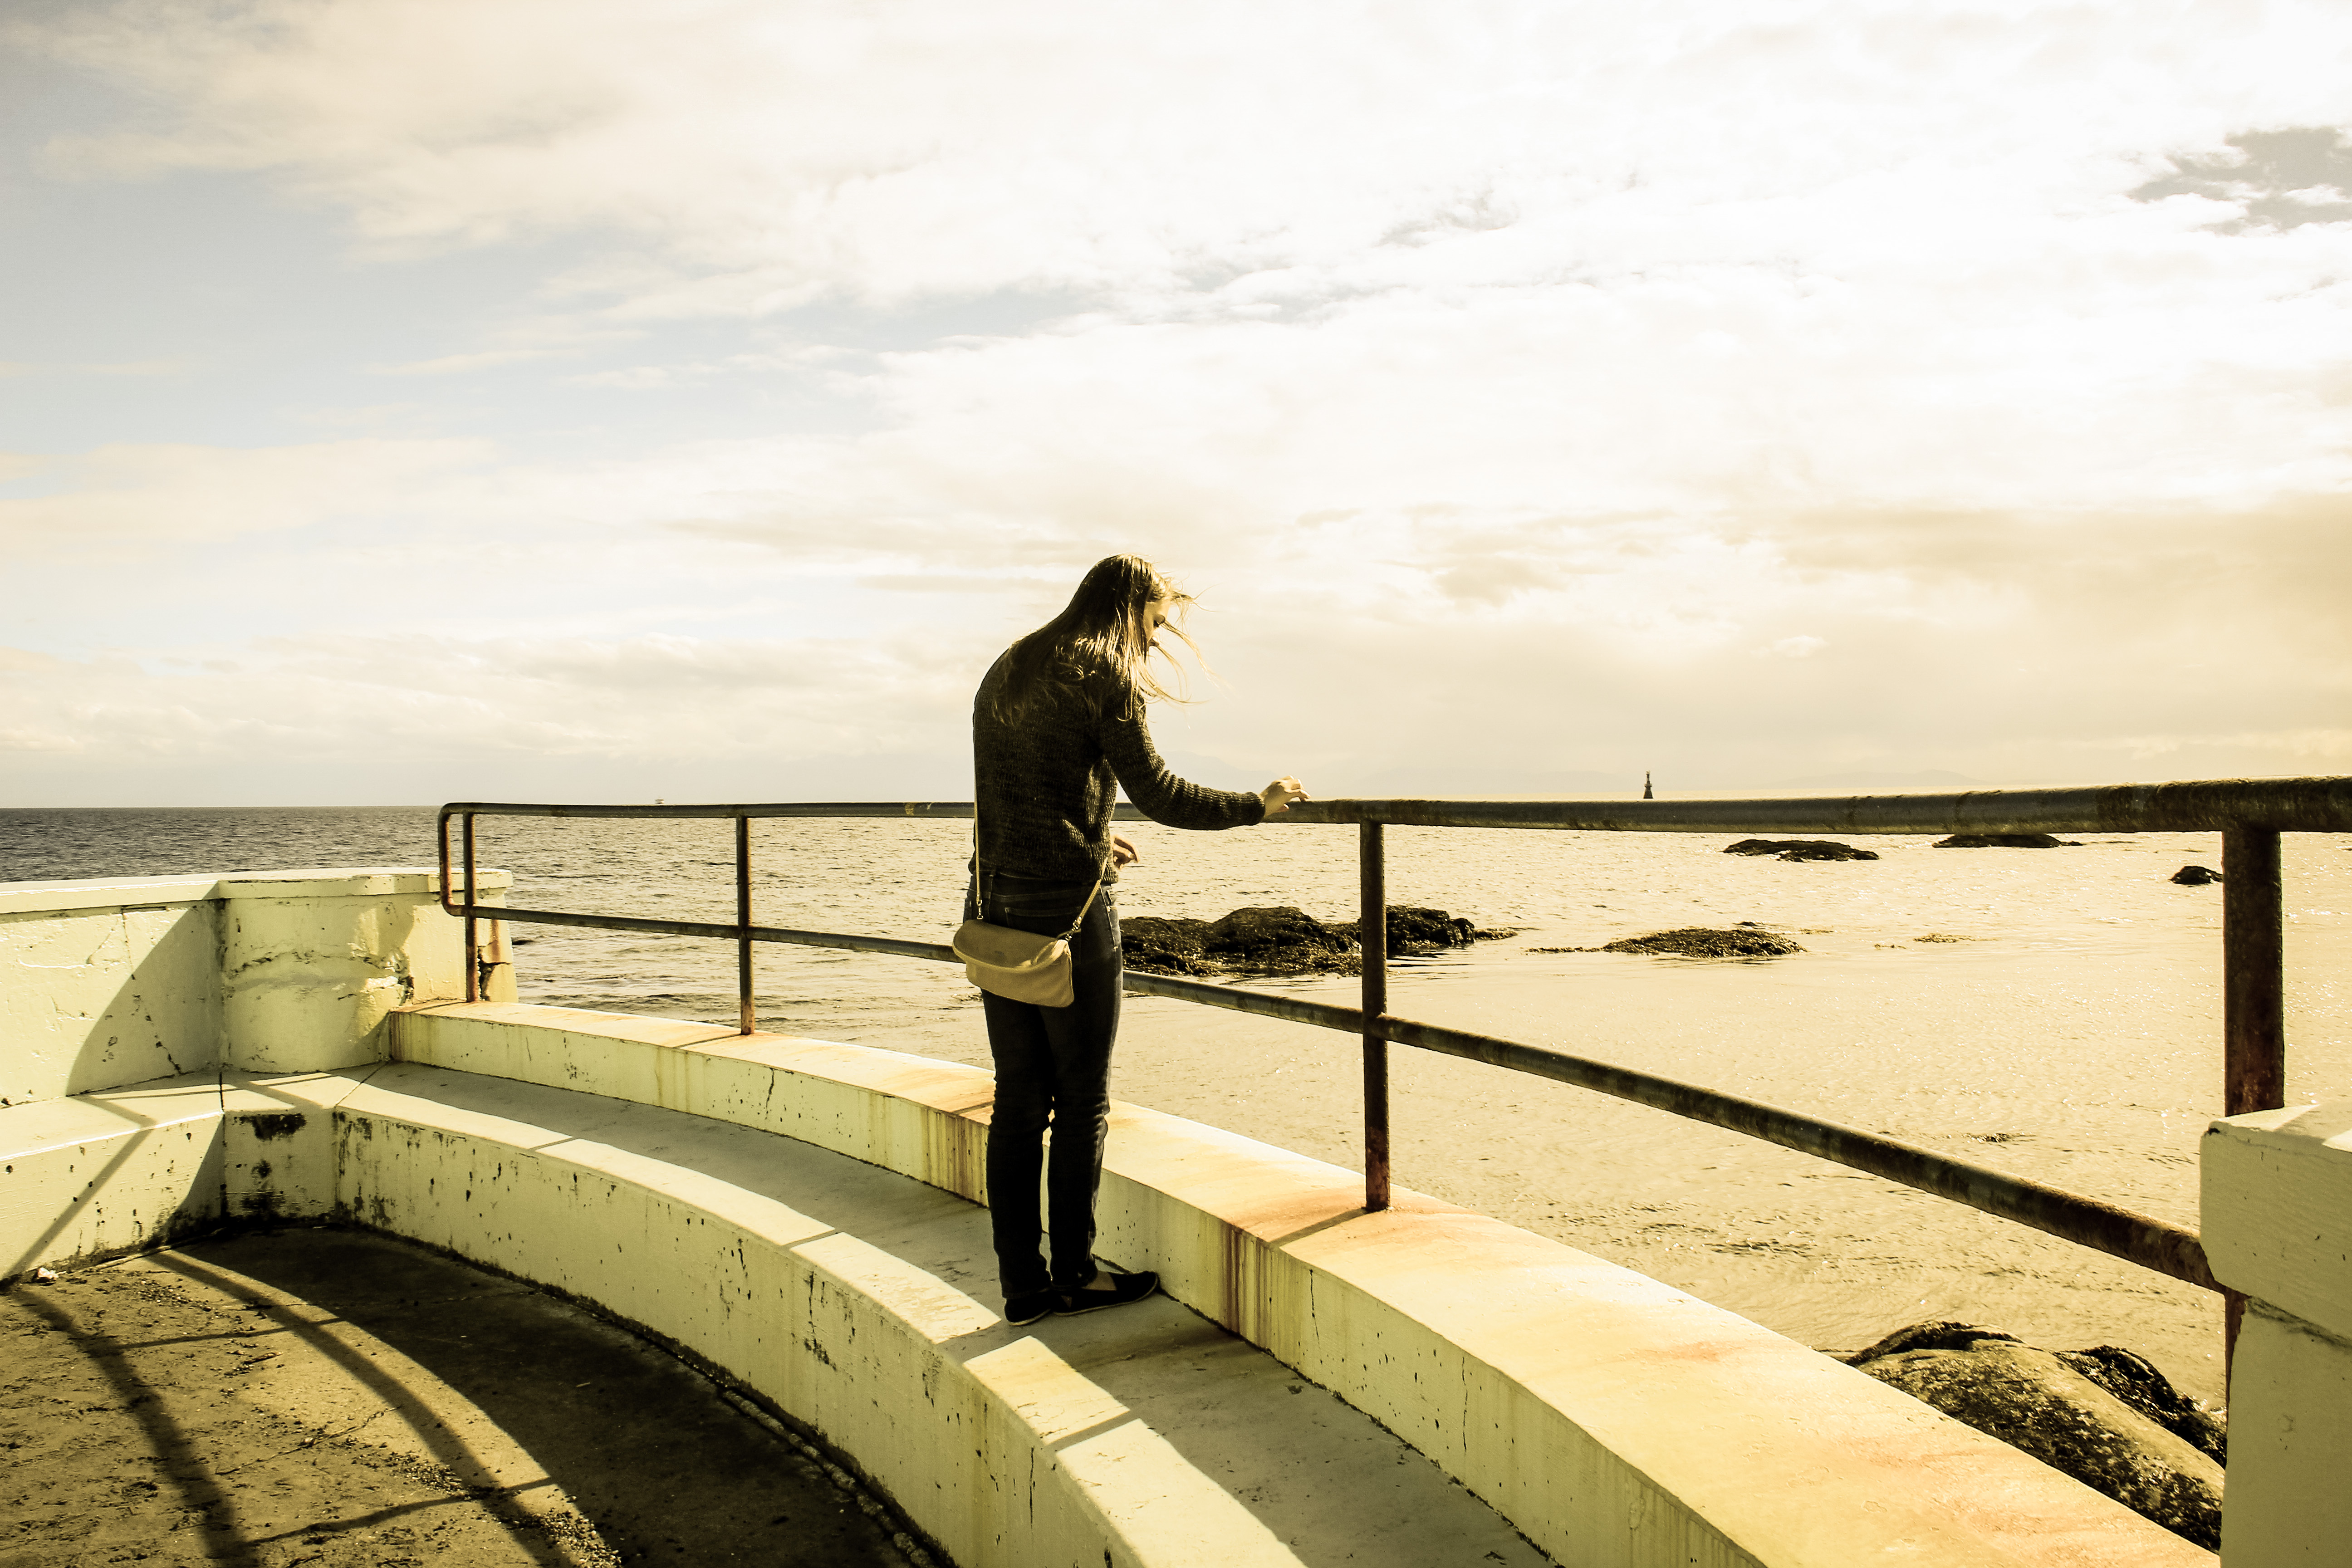
beach, sea, coast, water, outdoor, sand, ocean, fence, sky, girl, woman, hair, sunset, morning, wave, vacation, travel, female, clouds, publicdomain, blackhair, photograph, image